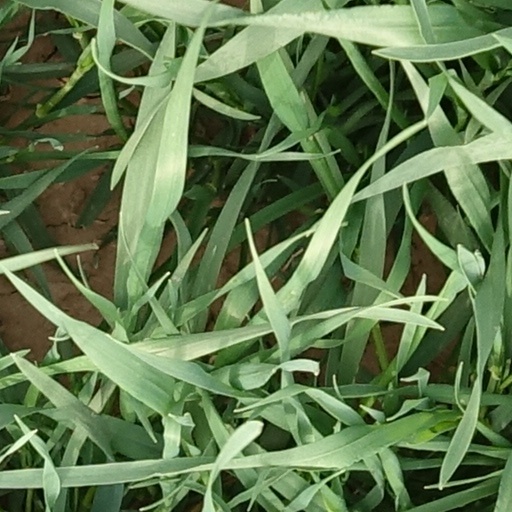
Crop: wheat